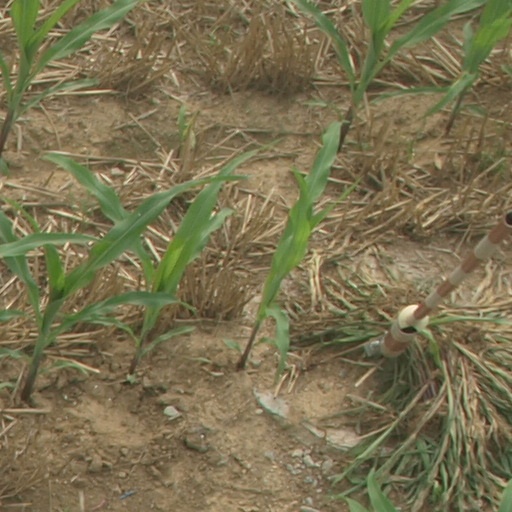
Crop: maize; corn